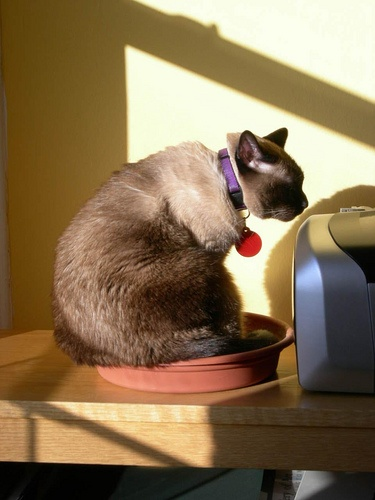
A cat is sitting inside of a dish.
A cat sitting in a bowl on a table.
A cat with a purple and red collar sitting in a bowl
a brown and white Siamese cat is sitting on a table
A siamese cat sitting on top of a table.